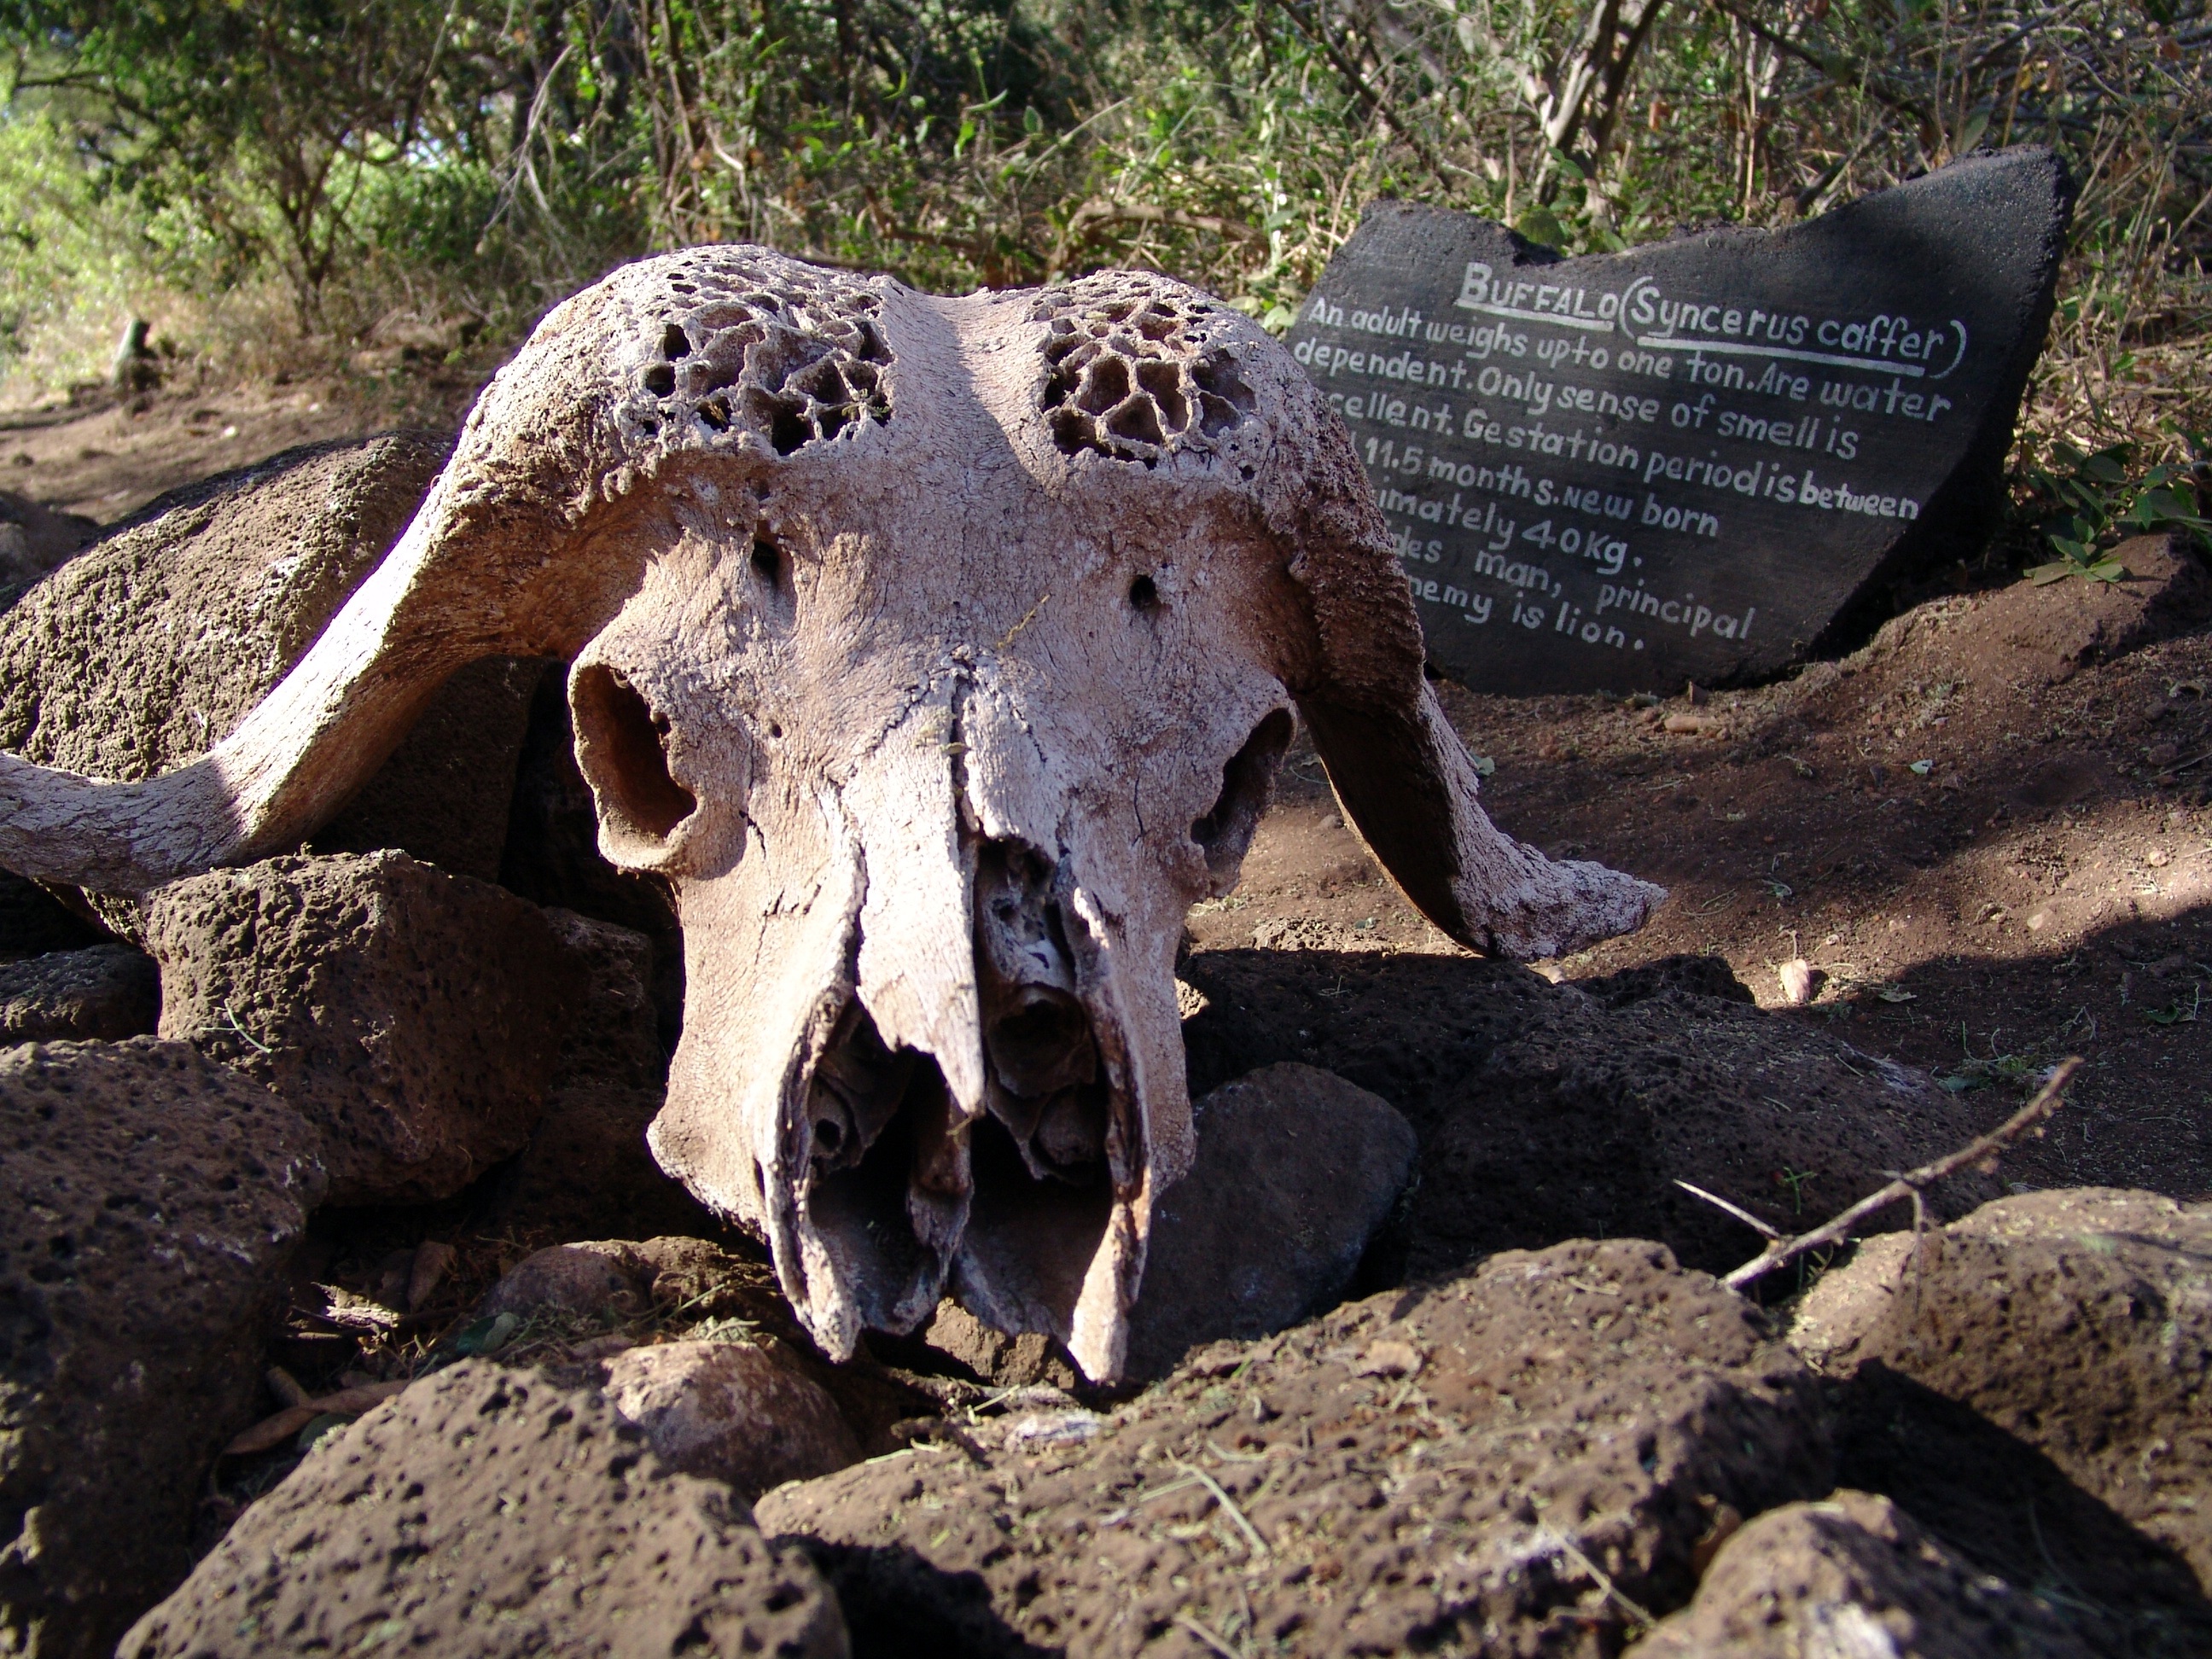
wildlife, skull, fauna, sculpture, skeleton, buffalo, skull and crossbones, african buffalo, cow skull, cattle skull, syncerus caffer